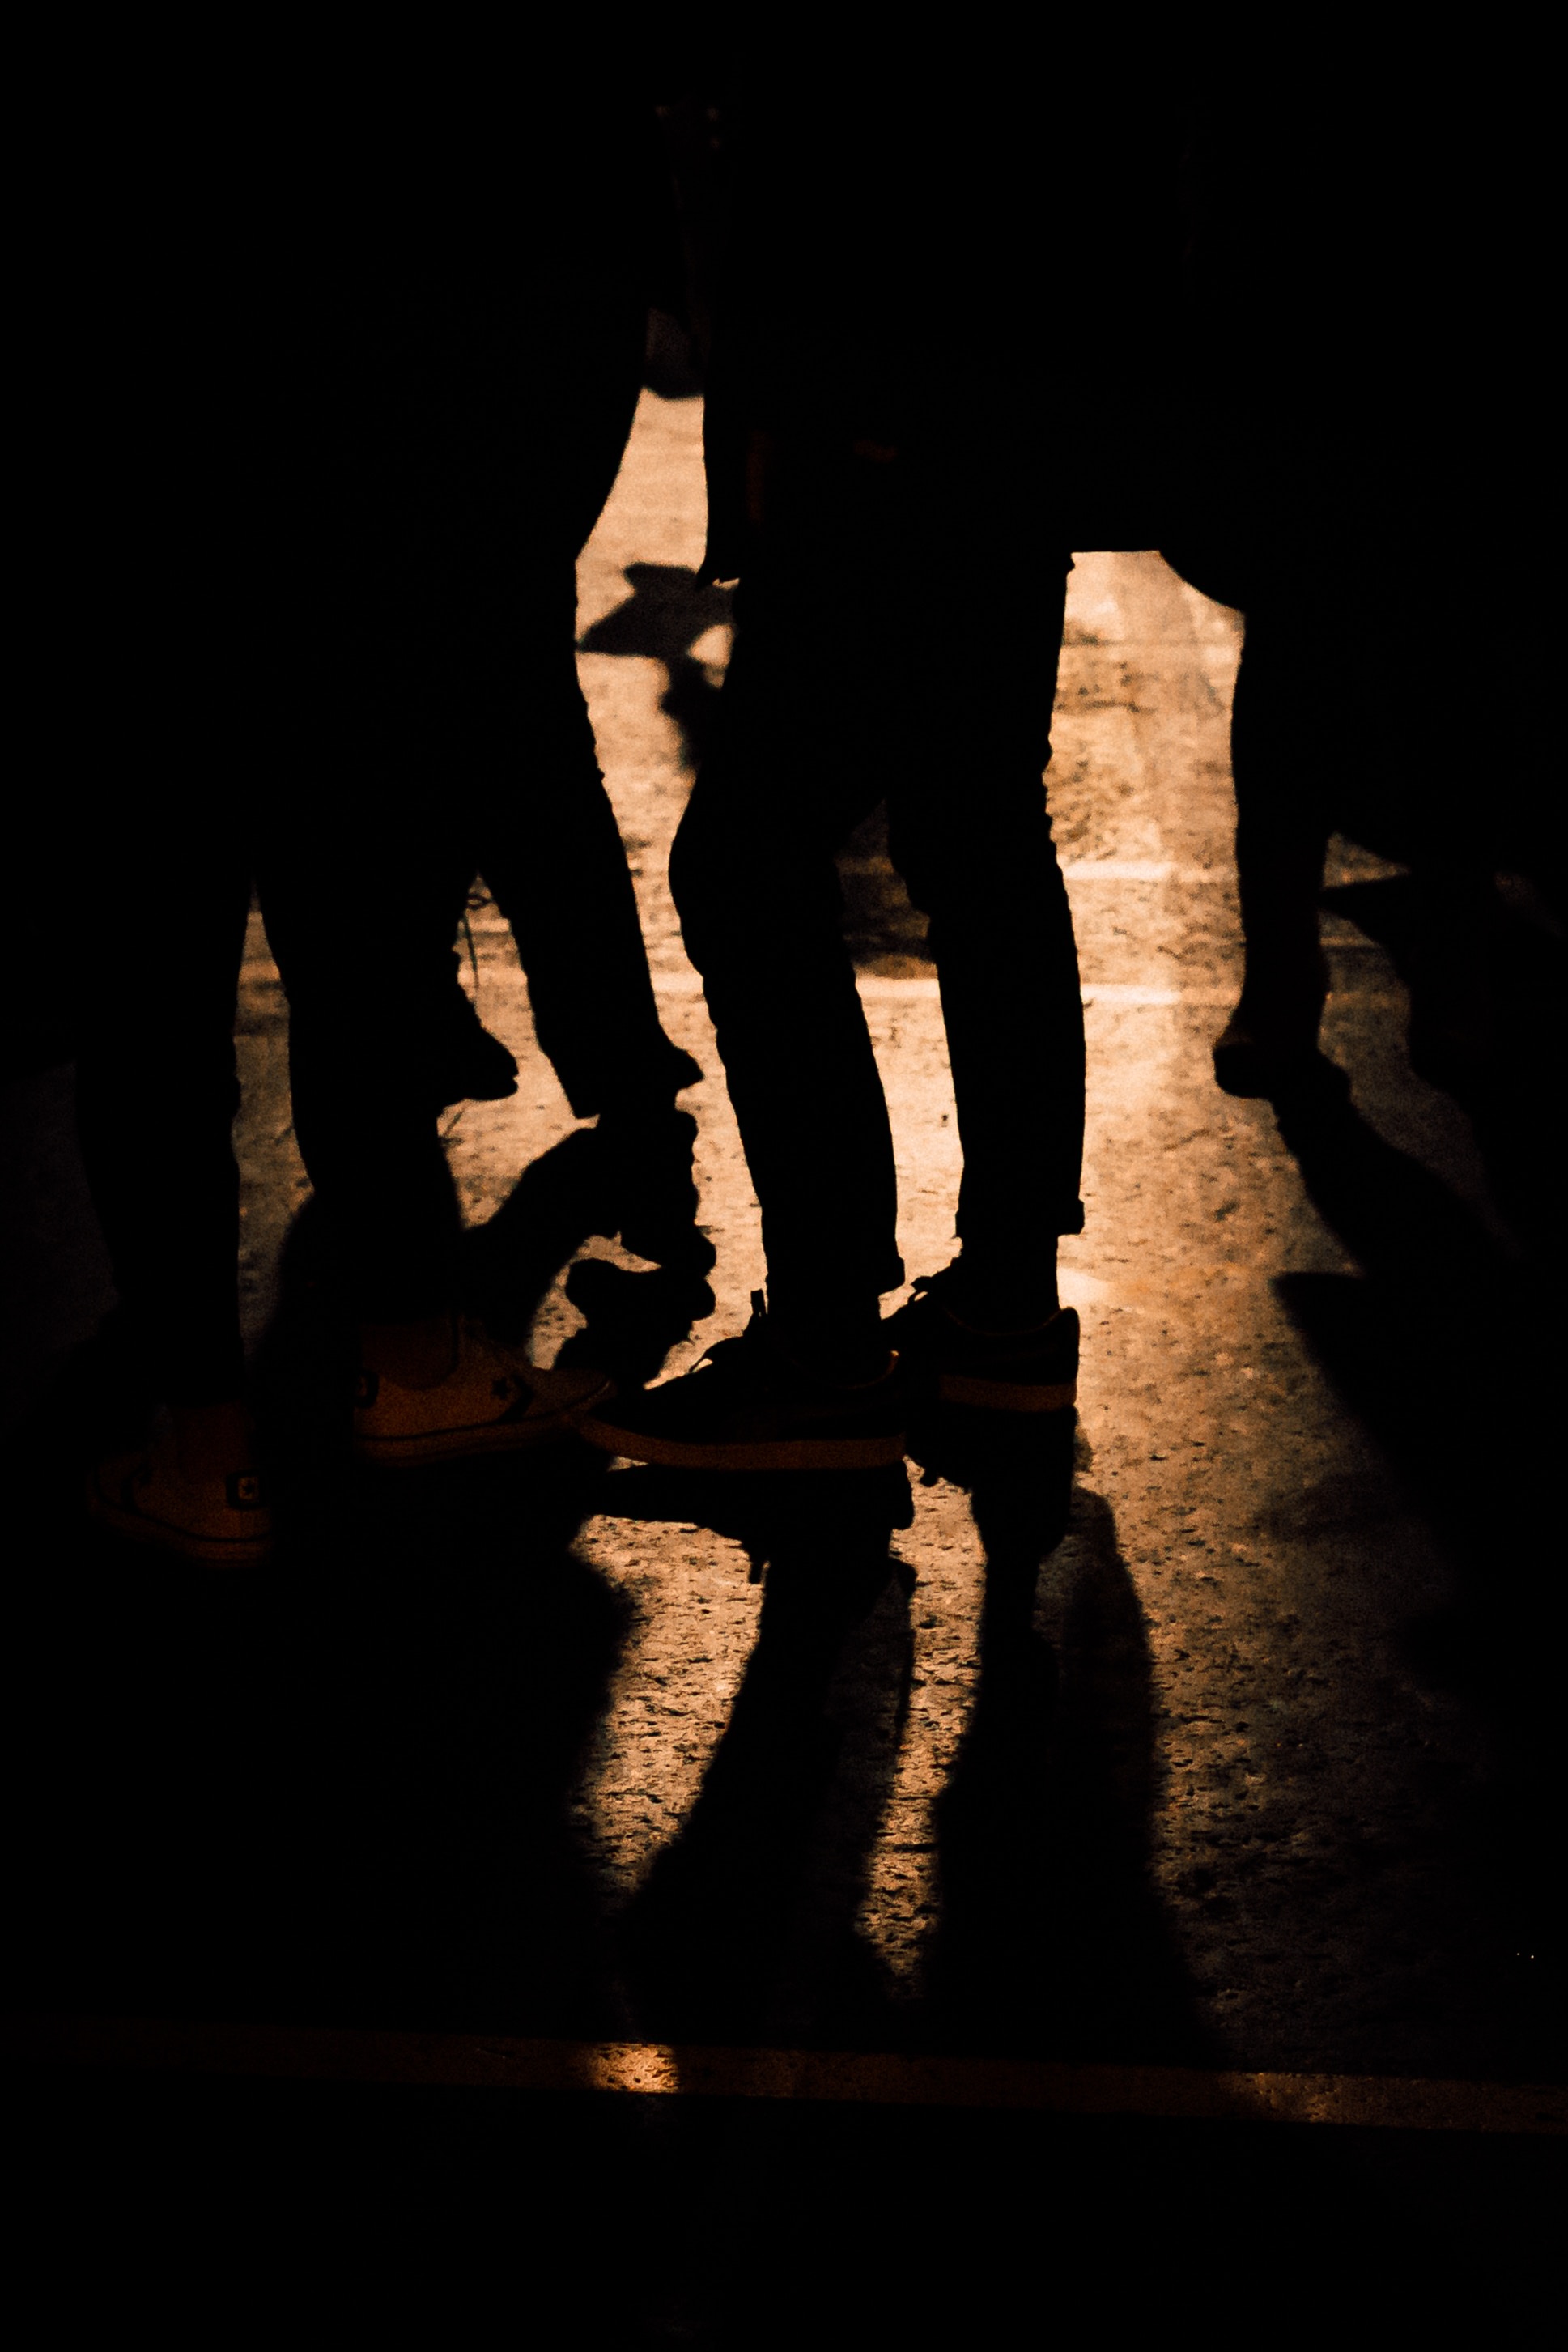
silhouette, light, night, shadow, darkness, black, midnight, phenomenon, computer wallpaper